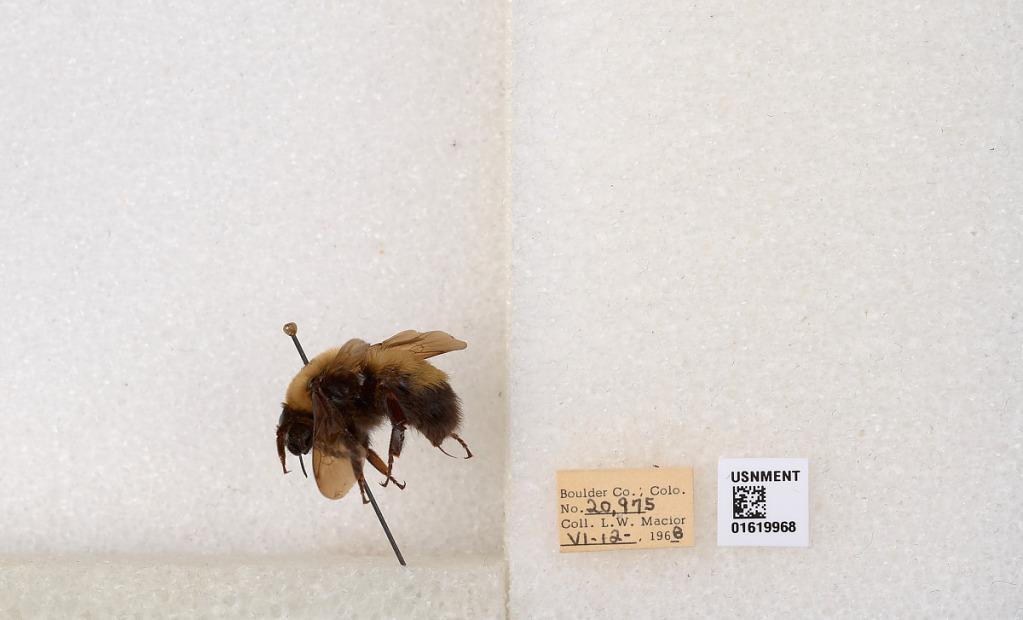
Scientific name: Bombus (Bombus) nevadensis Cresson